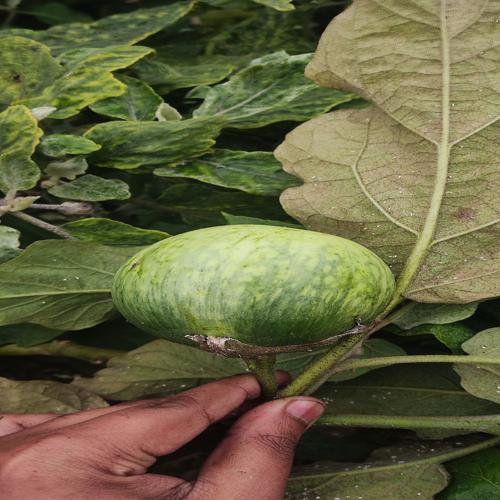
Label: Healty Brinjal